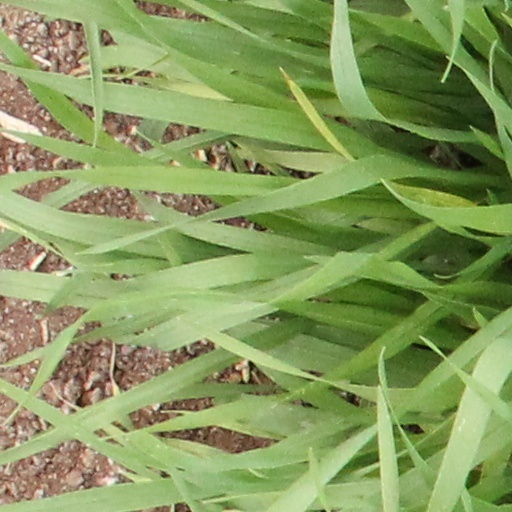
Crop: wheat